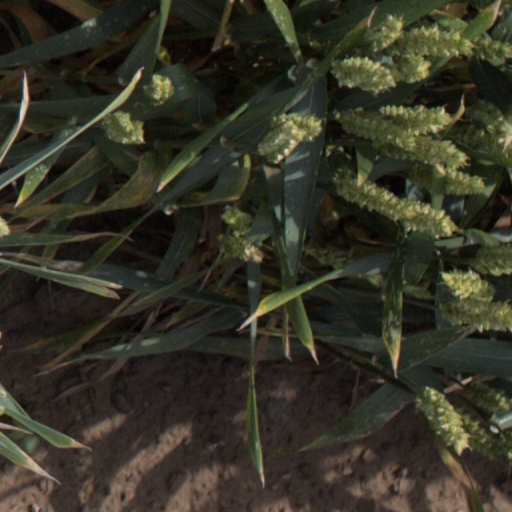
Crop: wheat